MV Granvin

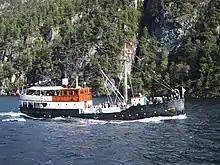

The Norwegian vintage ship MV "Granvin" was built in 1931 at Mjellem & Karlsen Verft, in Bergen, Norway for Hardanger Sunnhordlandske Dampskipsselskap for local trade with freight, passengers and cars.